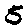
Label: 5